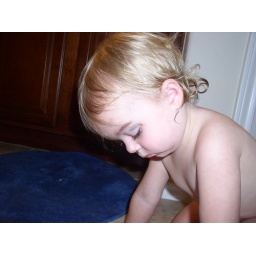
while rearranging furniture one day, haile pulled a chair over on top of herself and BAM a black eye. aug06